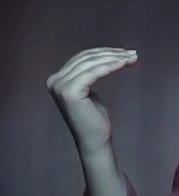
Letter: haa